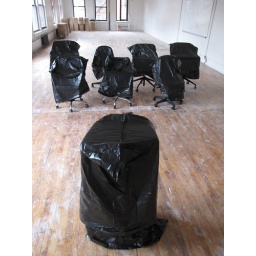
chair installation before construction begins in the new office space